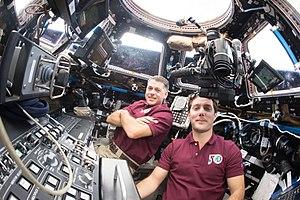
La Station spatiale internationale, en abrégé SSI ou ISS, est une station spatiale placée en orbite terrestre basse, occupée en permanence par un équipage international qui se consacre à la recherche scientifique dans l'environnement spatial. Ce programme, lancé et piloté par la NASA, est développé conjointement avec l'agence spatiale fédérale russe, avec la participation des agences spatiales européenne, japonaise et canadienne.
Cette page présente une synthèse de l'activité dans le domaine de l'astronautique durant l'année 2017 ainsi qu'une chronologie des lancements.